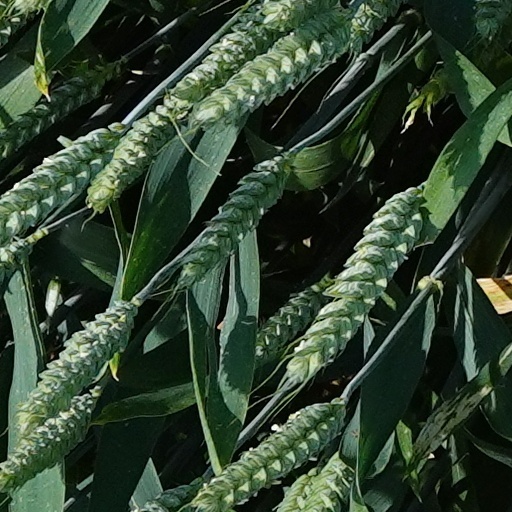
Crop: wheat